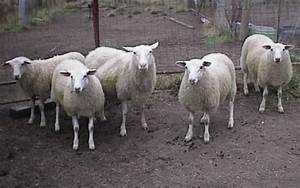
Label: sheep